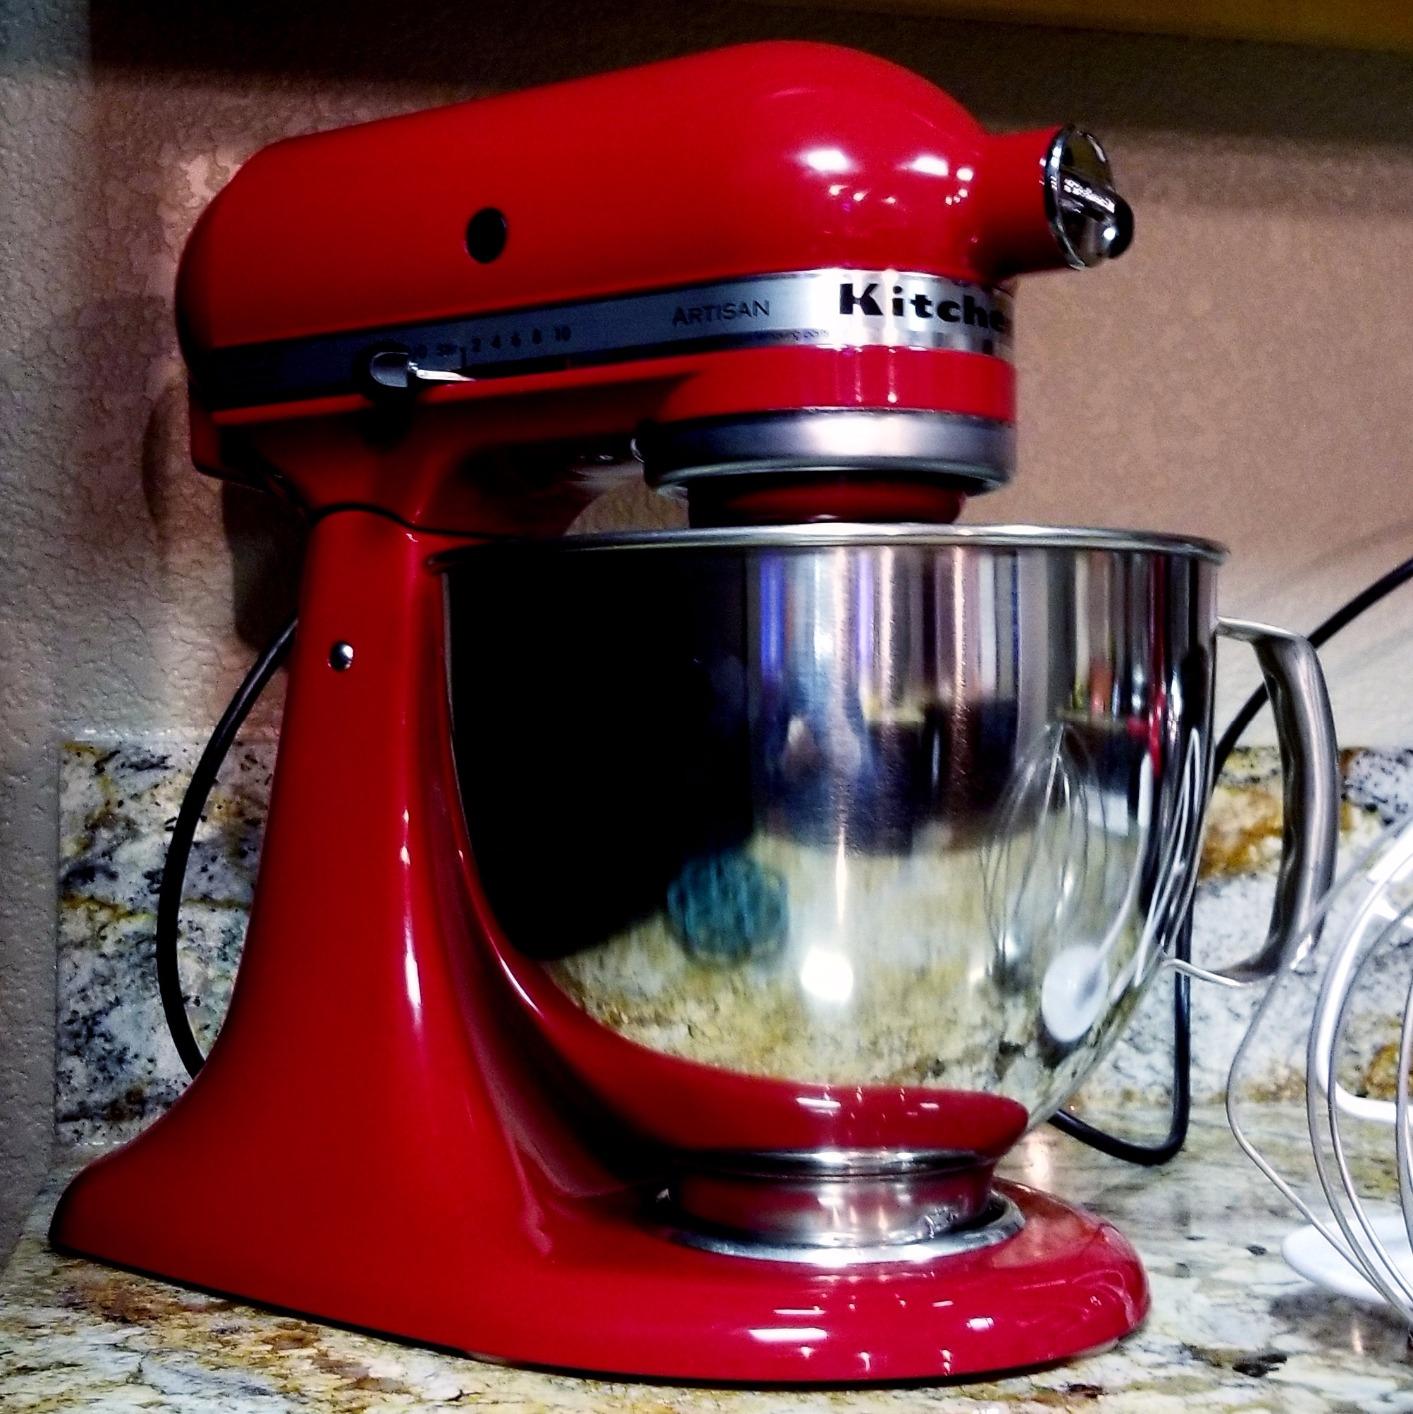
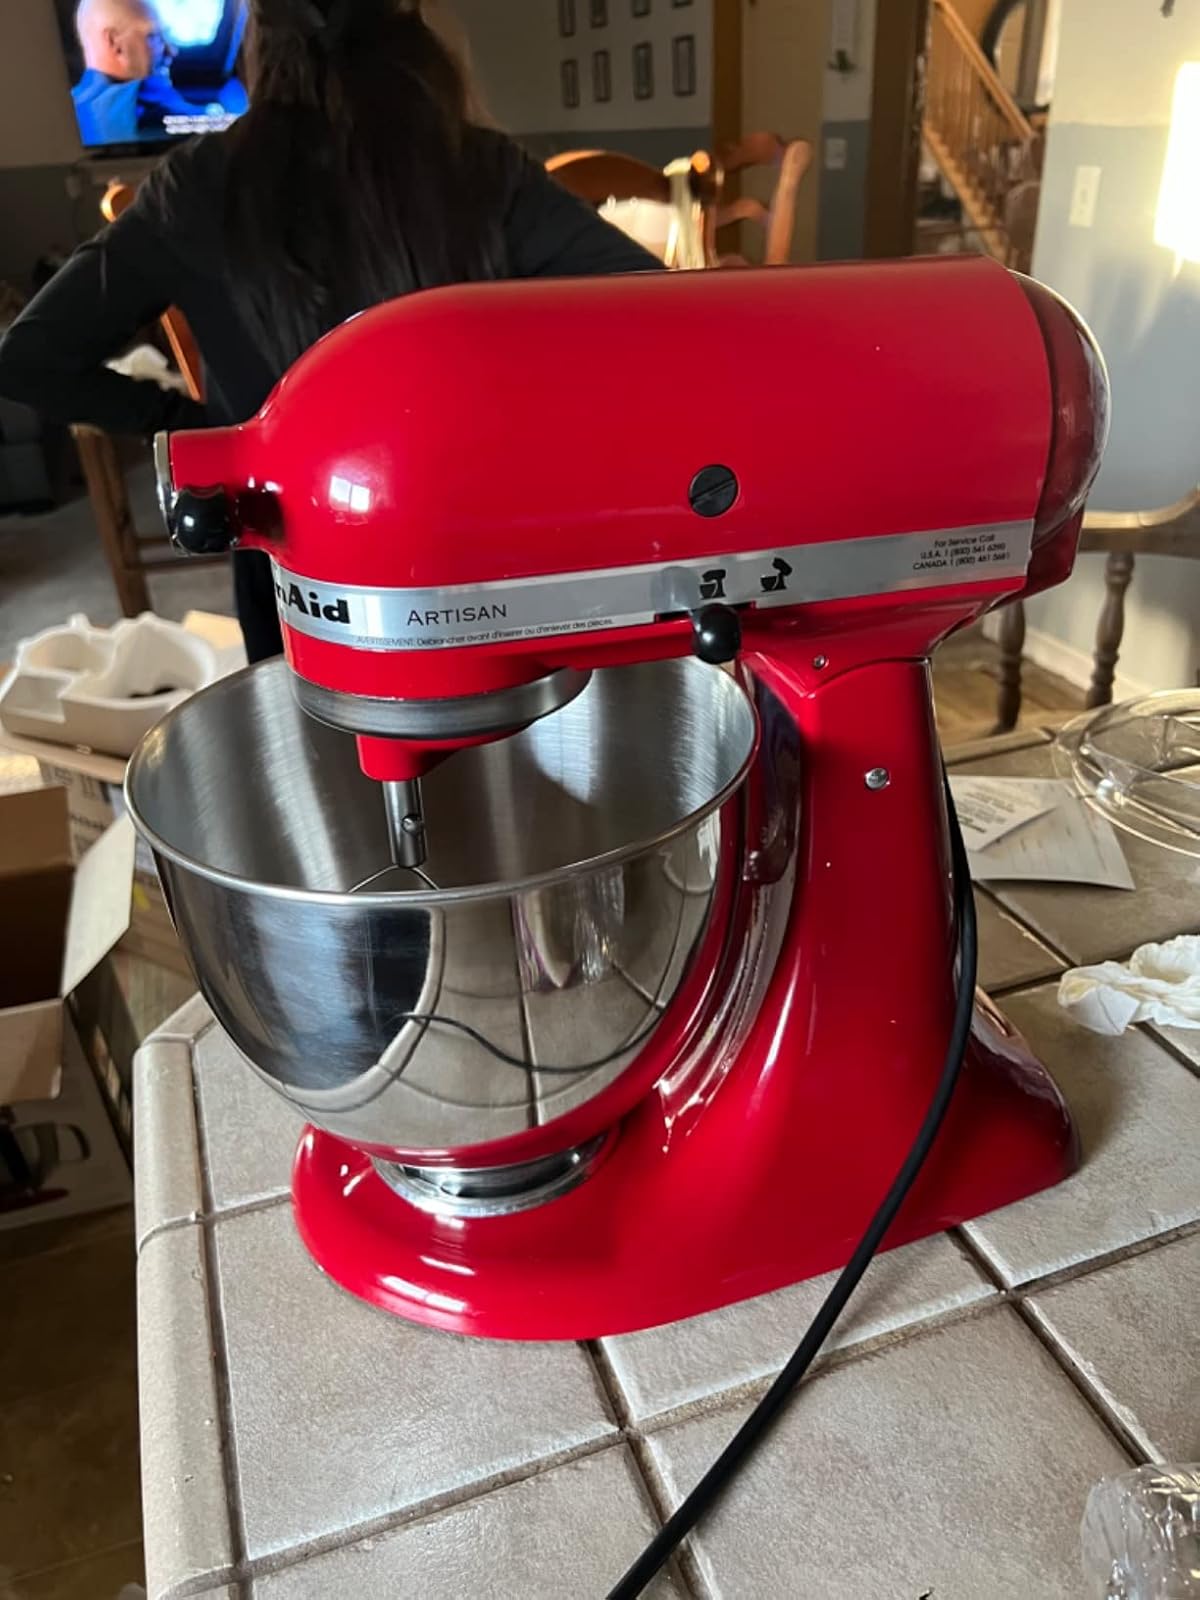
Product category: items_mixer
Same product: yes